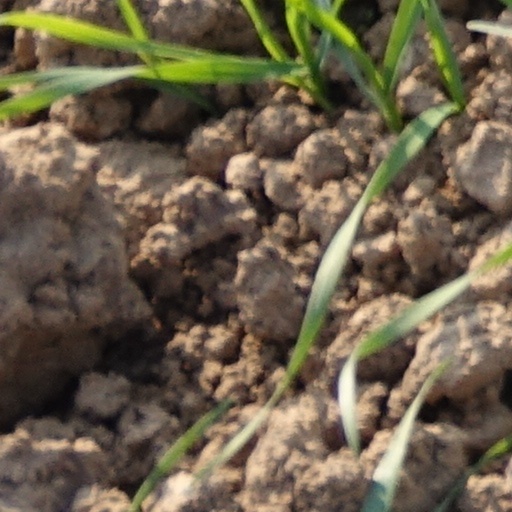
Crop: wheat